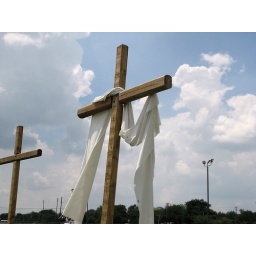
A cross put up in a field outside of a local church